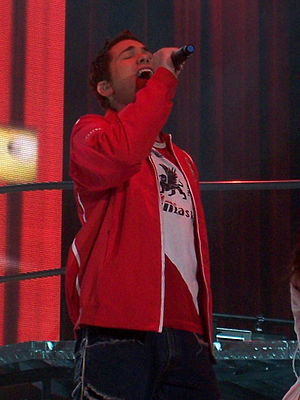
Drew Seeley
Drew Seeley, 2007
Andrew Edgar "Drew" Seeley er en canadisk skuespiller, sanger, sangskriver og danser. Han har indspillet flere sange for the Walt Disney Company. I Danmark er han bedst kendt som den ene af hovedrolleindehaverne i filmen Another Cinderella Story og en del af Troys syngende stemme i High School Musical.